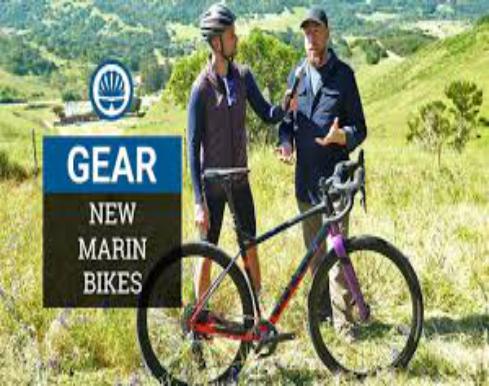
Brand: marin bikes
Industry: Transportation